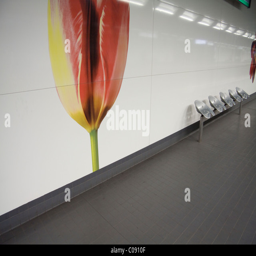
a large tulip painted inside a metro station